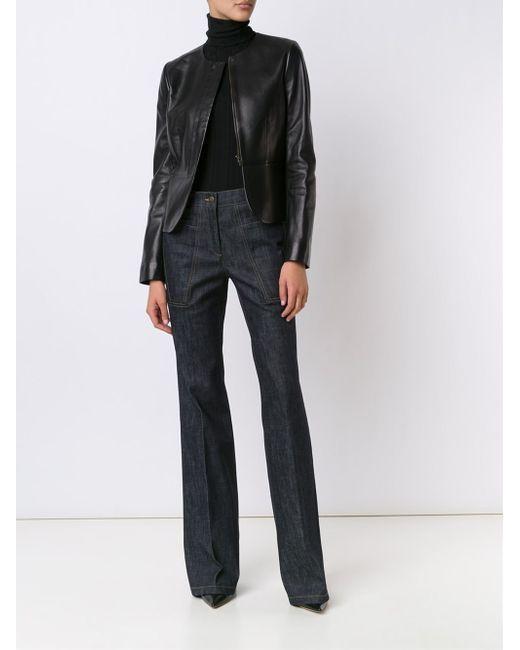
schwarze robuste Lederjacke, Bikerjacke